Julius Malema

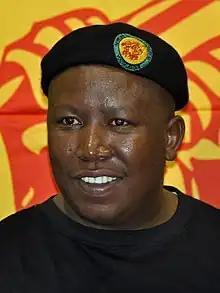
Malema in September 2011

Malema and the Youth League withdrew the statement about Botswana a fortnight later, but the Independent Online reported that his comments had "finally snapped the patience of the party's elders". On 22 August 2011, the ANC announced that Malema had been charged with bringing the ANC into disrepute and would face internal disciplinary proceedings. He was charged alongside league spokesman Floyd Shivambu, and all of the rest of the league's top leadership – deputy president Ronald Lamola, secretary-general Sindiso Magaqa, deputy secretary-general Kenetswe Mosenogi, and treasurer-general Pule Mabe – were later added to the charge sheet.